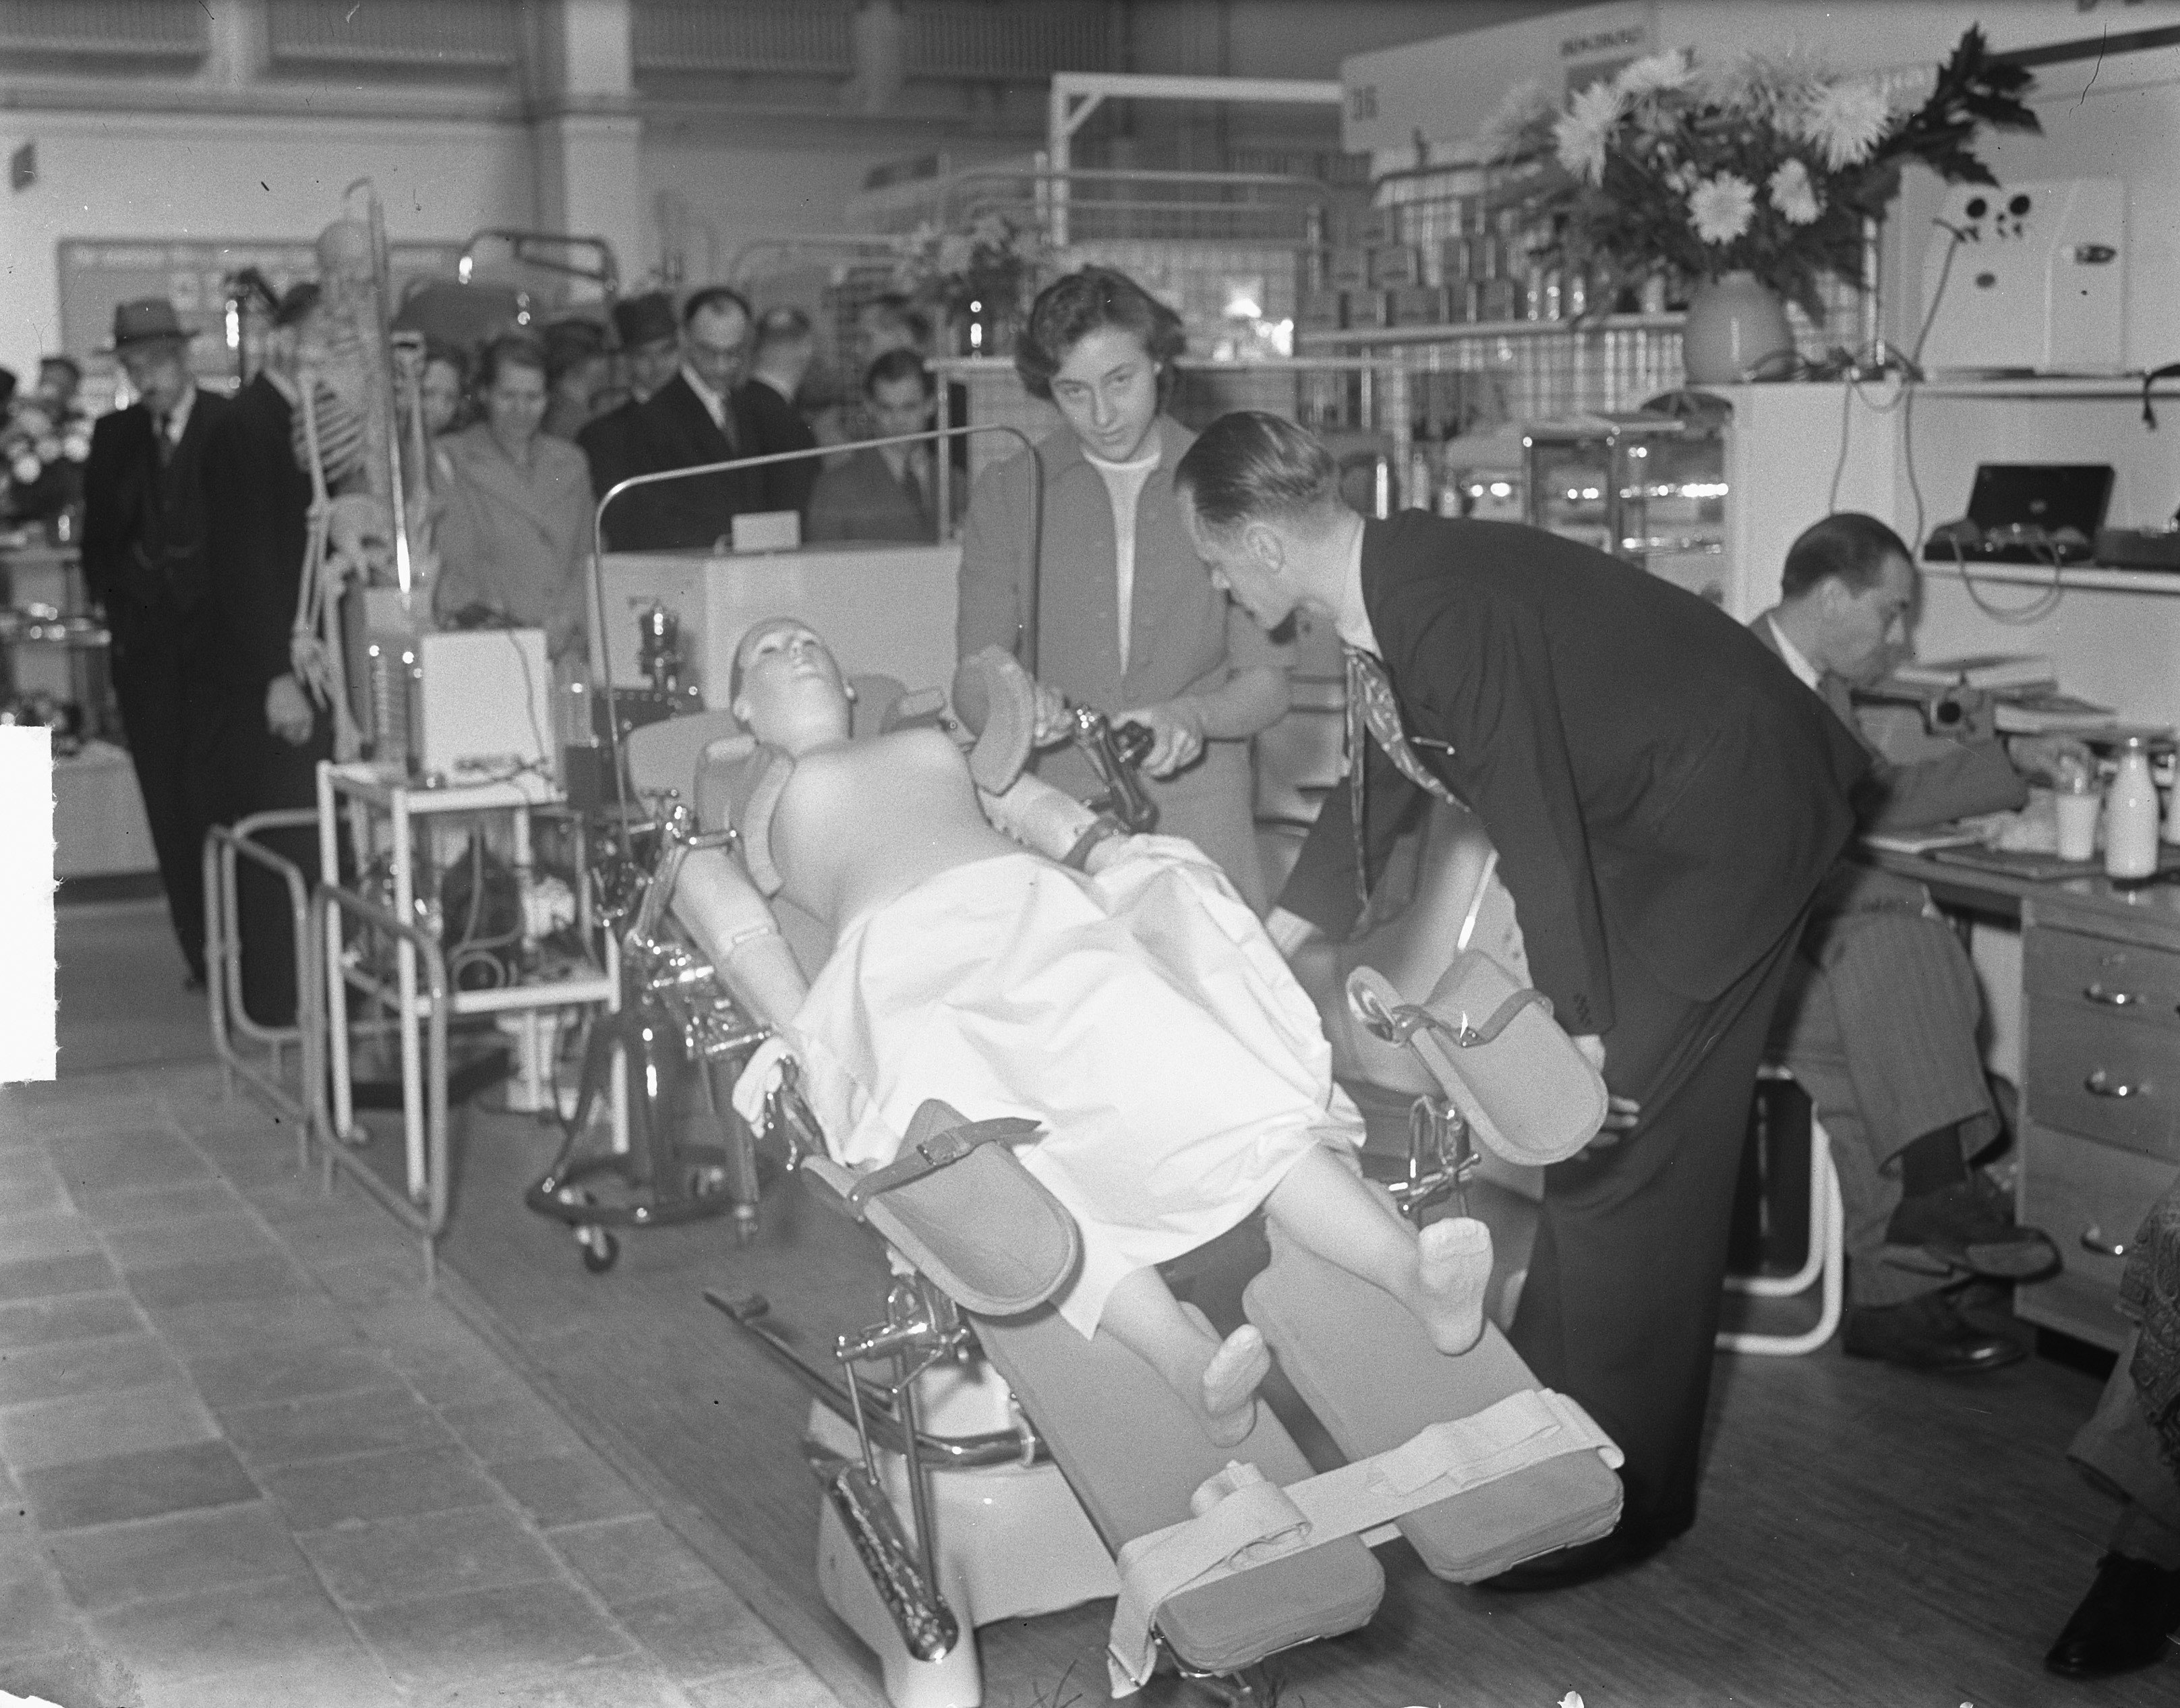
Collectie / Archief : Fotocollectie Anefo Reportage / Serie : [ onbekend ] Beschrijving : Jaarbeurs operatietafel Datum : 2 september 1950 Locatie : Utrecht (stad) Trefwoorden : beurzen, medische apparatuur Fotograaf : Pot, Harry / Anefo Auteursrechthebbende : Nationaal, monochrome black-and-white photograph
Specialty: medical-devices